Dunbar Historic District

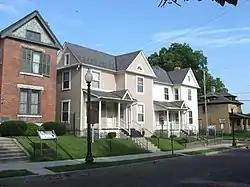
Dunbar Street in the district

The Dunbar Historic District is a nationally recognized historic district on S Paul Laurence Dunbar Street in Dayton, Ohio. The district is famous for being the home of Paul Laurence Dunbar.